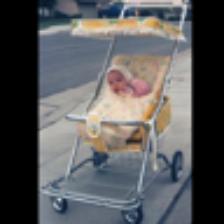
Label: NonHuman